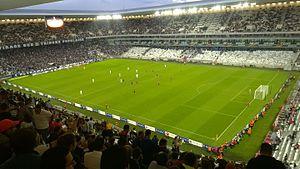
Match de football entre les Girondins de Bordeaux et le Liverpool FC comptant pour la Ligue Europa au stade MATMUT Atlantique le 17 septembre 2015.